Louise O'Sullivan (politician)

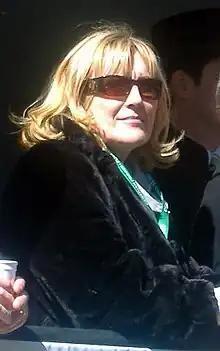
Louise OSullivan cropped

Louise O'Sullivan is a former Montreal city councillor and member of the city's executive committee. She is the founder and leader of Parti Montréal Ville-Marie. She was a candidate for Mayor of Montreal in the city's 2009 Municipal Elections.